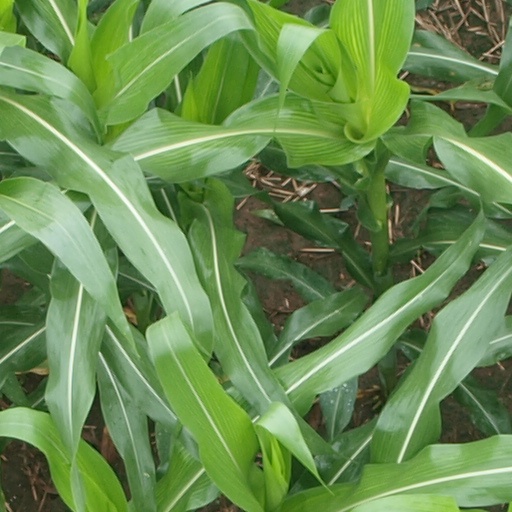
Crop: maize; corn